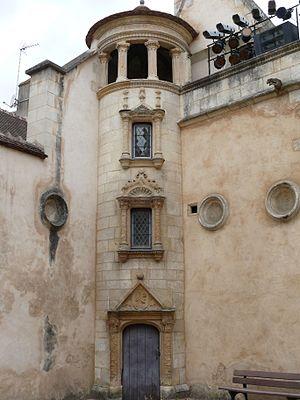
Bourges - Hôtel Lallemant - Façade sur cour -Tourelle
L'hôtel Lallemant est situé à Bourges et a gardé le nom de ses constructeurs, Jean Lallemant, trois membres de même prénom d'une riche famille de marchands originaire d'Allemagne et arrivée à Bourges au XIIIᵉ siècle. Les terres où se dresse l'édifice ont été acquises le 6 novembre 1467. Les bâtiments antérieurs ont été détruits par le grand incendie de Bourges en juillet 1487. La construction de l'hôtel eut lieu entre 1495 et 1518. L'ensemble constitue un exemple remarquable de la fin du style Louis XII et de la première Renaissance française. L'hôtel Lallemant fait l’objet d’un classement au titre des monuments historiques par la liste de 1840.